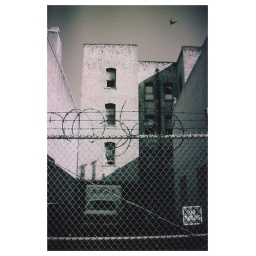
Bird flying above a truck in graffiti, locked behind a chainlink fence with razor wire. good light